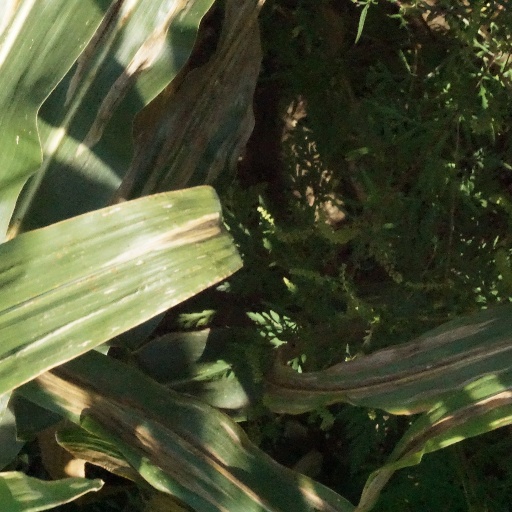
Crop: maize; corn